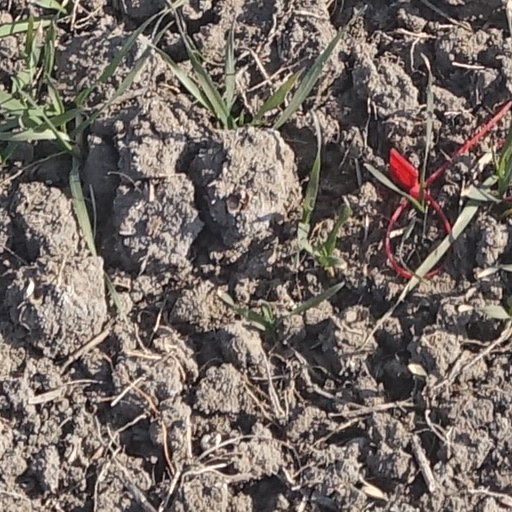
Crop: wheat